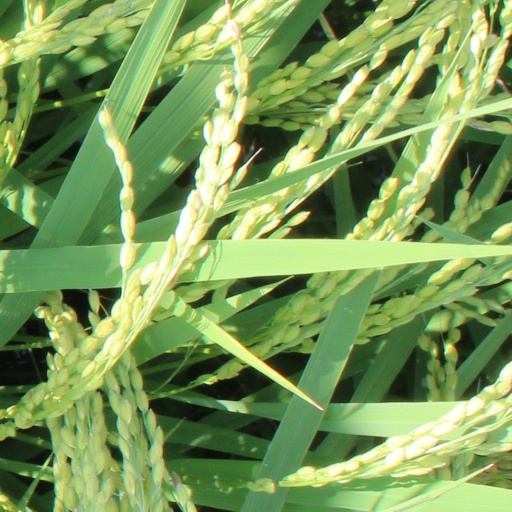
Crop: rice